Riki Wessels

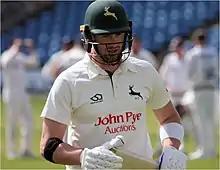
Wessels in 2018

Mattheus Hendrik "Riki" Wessels (born 12 November 1985) is an Australian-English cricketer who most recently played for Worcestershire County Cricket Club. A right-handed batsman and wicket-keeper, Wessels has played for Marylebone Cricket Club, Northamptonshire and Nottinghamshire, and also for the Mid West Rhinos in Zimbabwe and the Sydney Sixers in Australia. He is the son of former South African captain Kepler Wessels, who also played 24 Test matches for Australia.